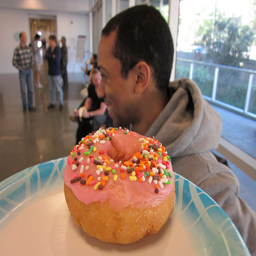
A donut on a paper plate has pink frosting and sprinkles.
A closeup of a man and a donuts with people in the background.
A sprinkled doughnut with pink icing sitting on a plate.
A doughnut that is sitting on a plate.
A man sitting at a table next to a donut on a plate.